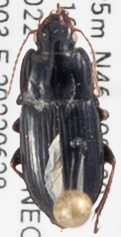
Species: Harpalus opacipennis
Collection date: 2022-06-28
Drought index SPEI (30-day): -0.844
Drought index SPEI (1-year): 0.01
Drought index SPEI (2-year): -1.28